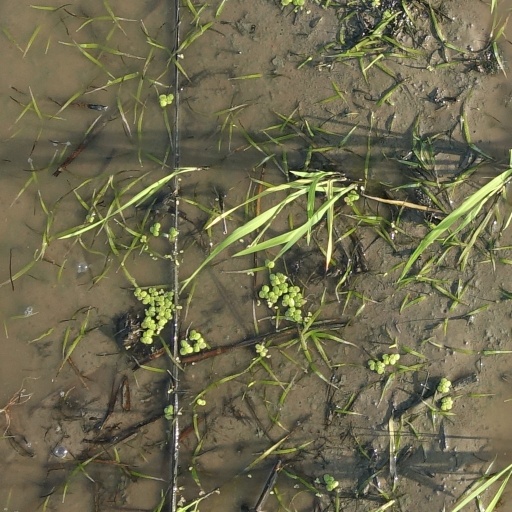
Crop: rice